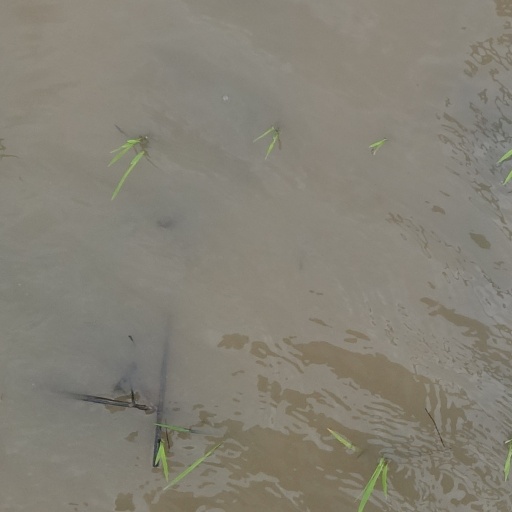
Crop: rice